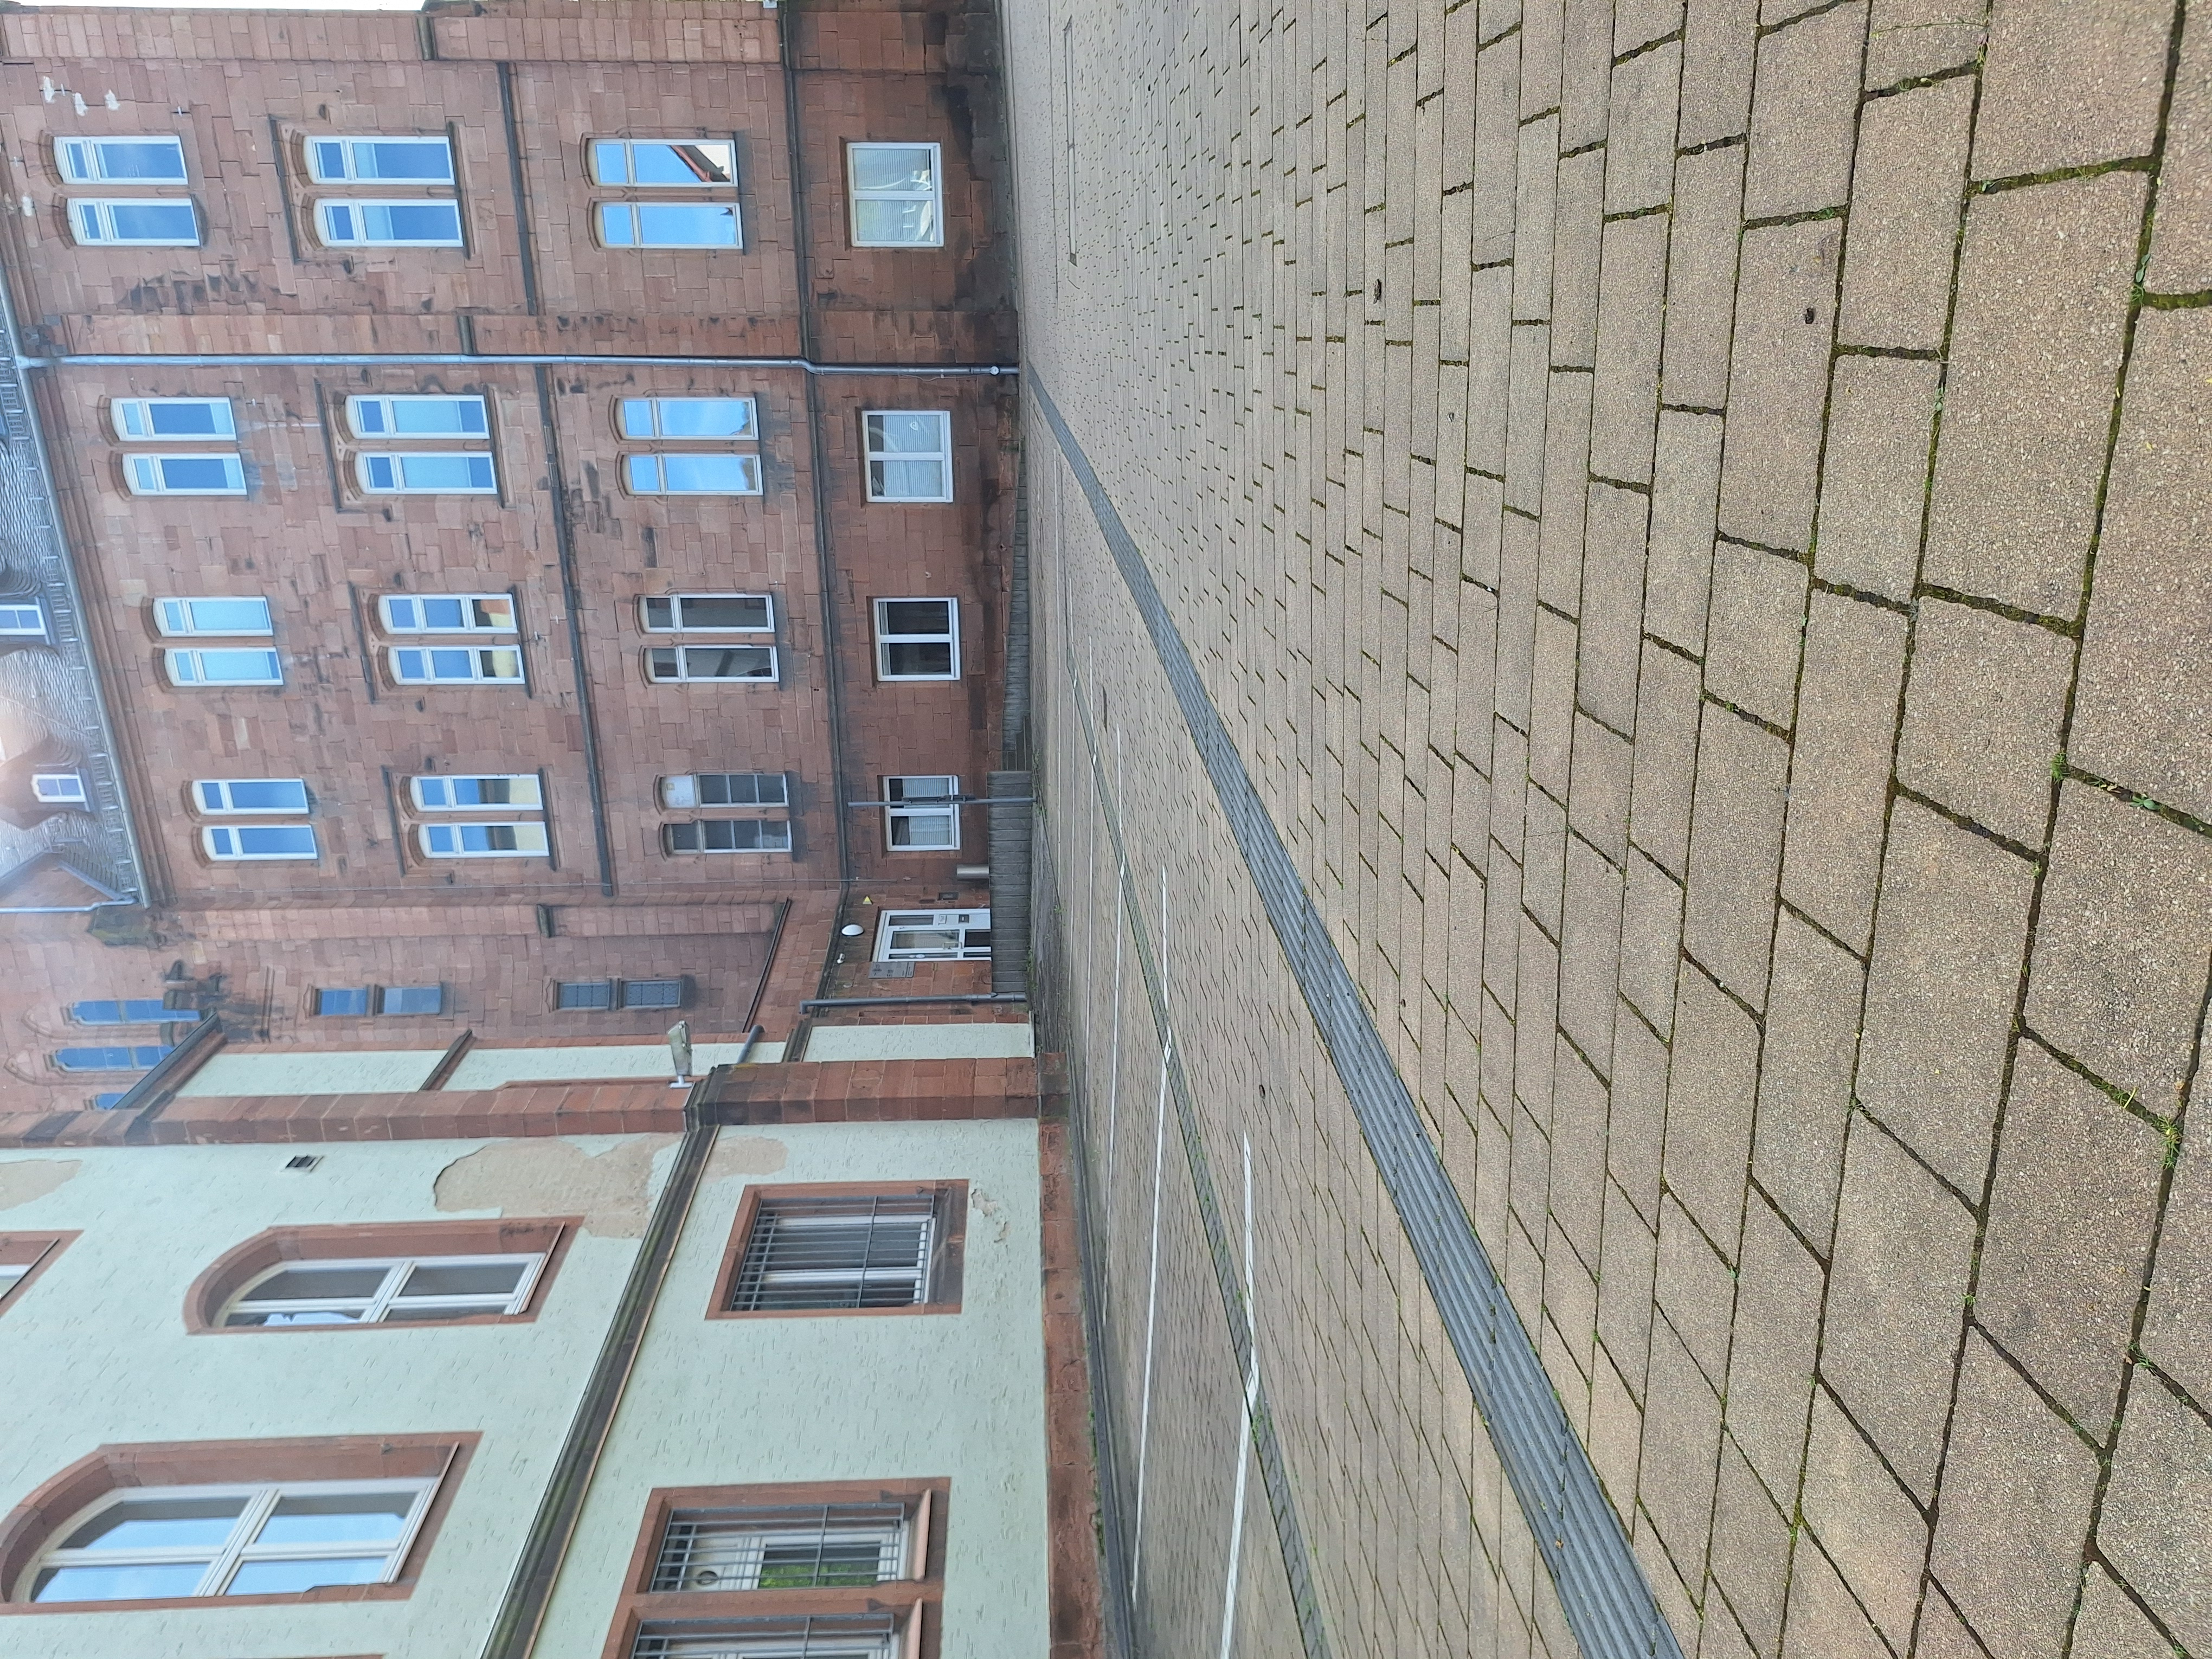
Building: Pilgrimstein 2